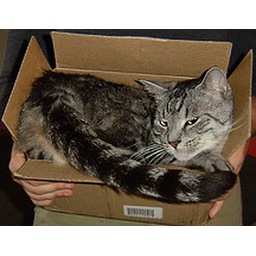
cat in a box